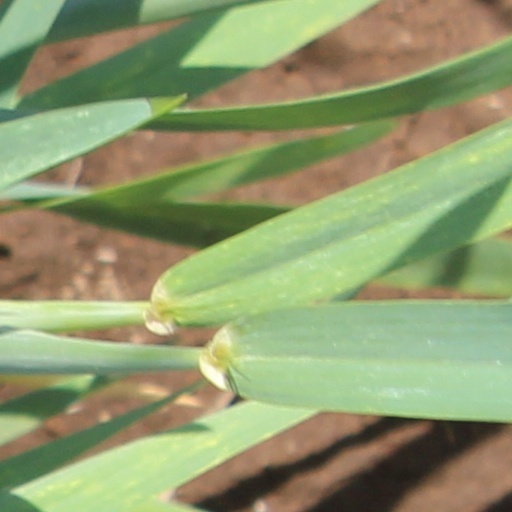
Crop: wheat